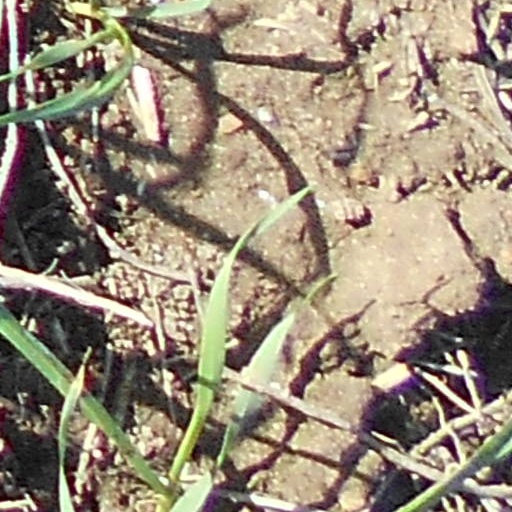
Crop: wheat